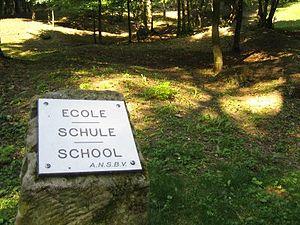
La Première Guerre mondiale a laissé de lourdes séquelles. Ainsi, un certain nombre de villages français ont été totalement détruits par les combats, notamment dans le nord et l'est du pays.